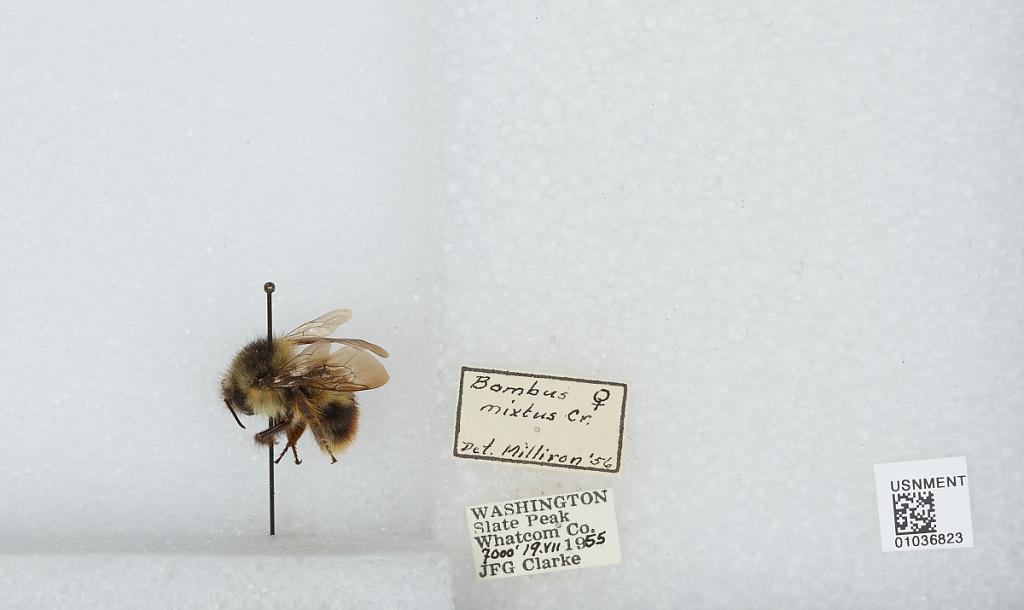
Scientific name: Bombus (Pyrobombus) mixtus Cresson
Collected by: J. Clarke
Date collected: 1955-7-19
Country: United States
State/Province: Washington
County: Whatcom
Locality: Slate Peak
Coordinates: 48.7422, -120.68
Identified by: Milliron